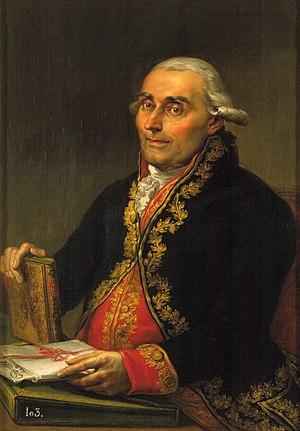
Manuel Monfort Asensi est un graveur aquafortiste espagnol, qui fut également trésorier de la Bibliothèque royale d'Espagne.